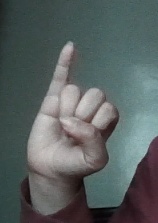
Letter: meem